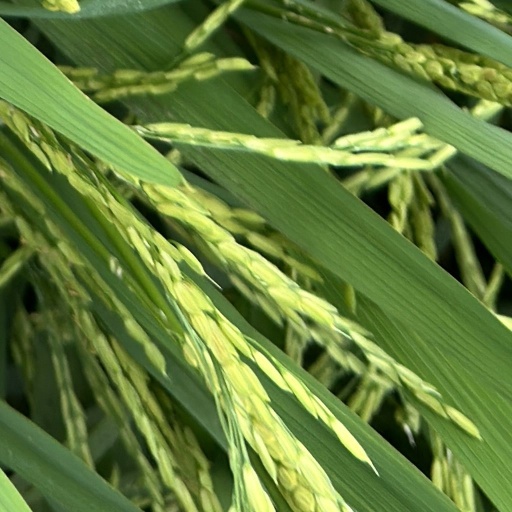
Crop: rice